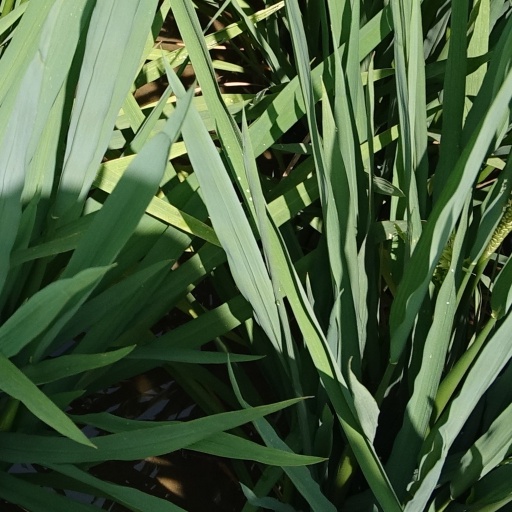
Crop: rice